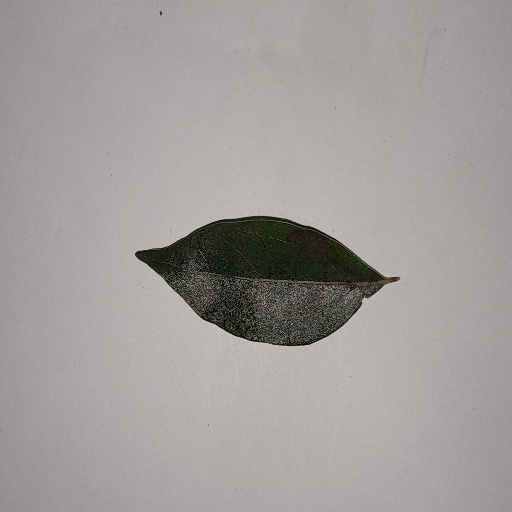
Species: Camphor
Leaf condition: Bacterial Spot